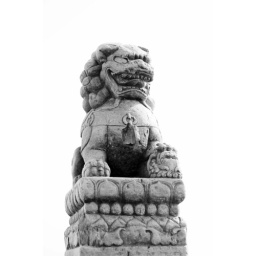
The Lion made by stone sitting on the LU GOU Bridge in Beijing.